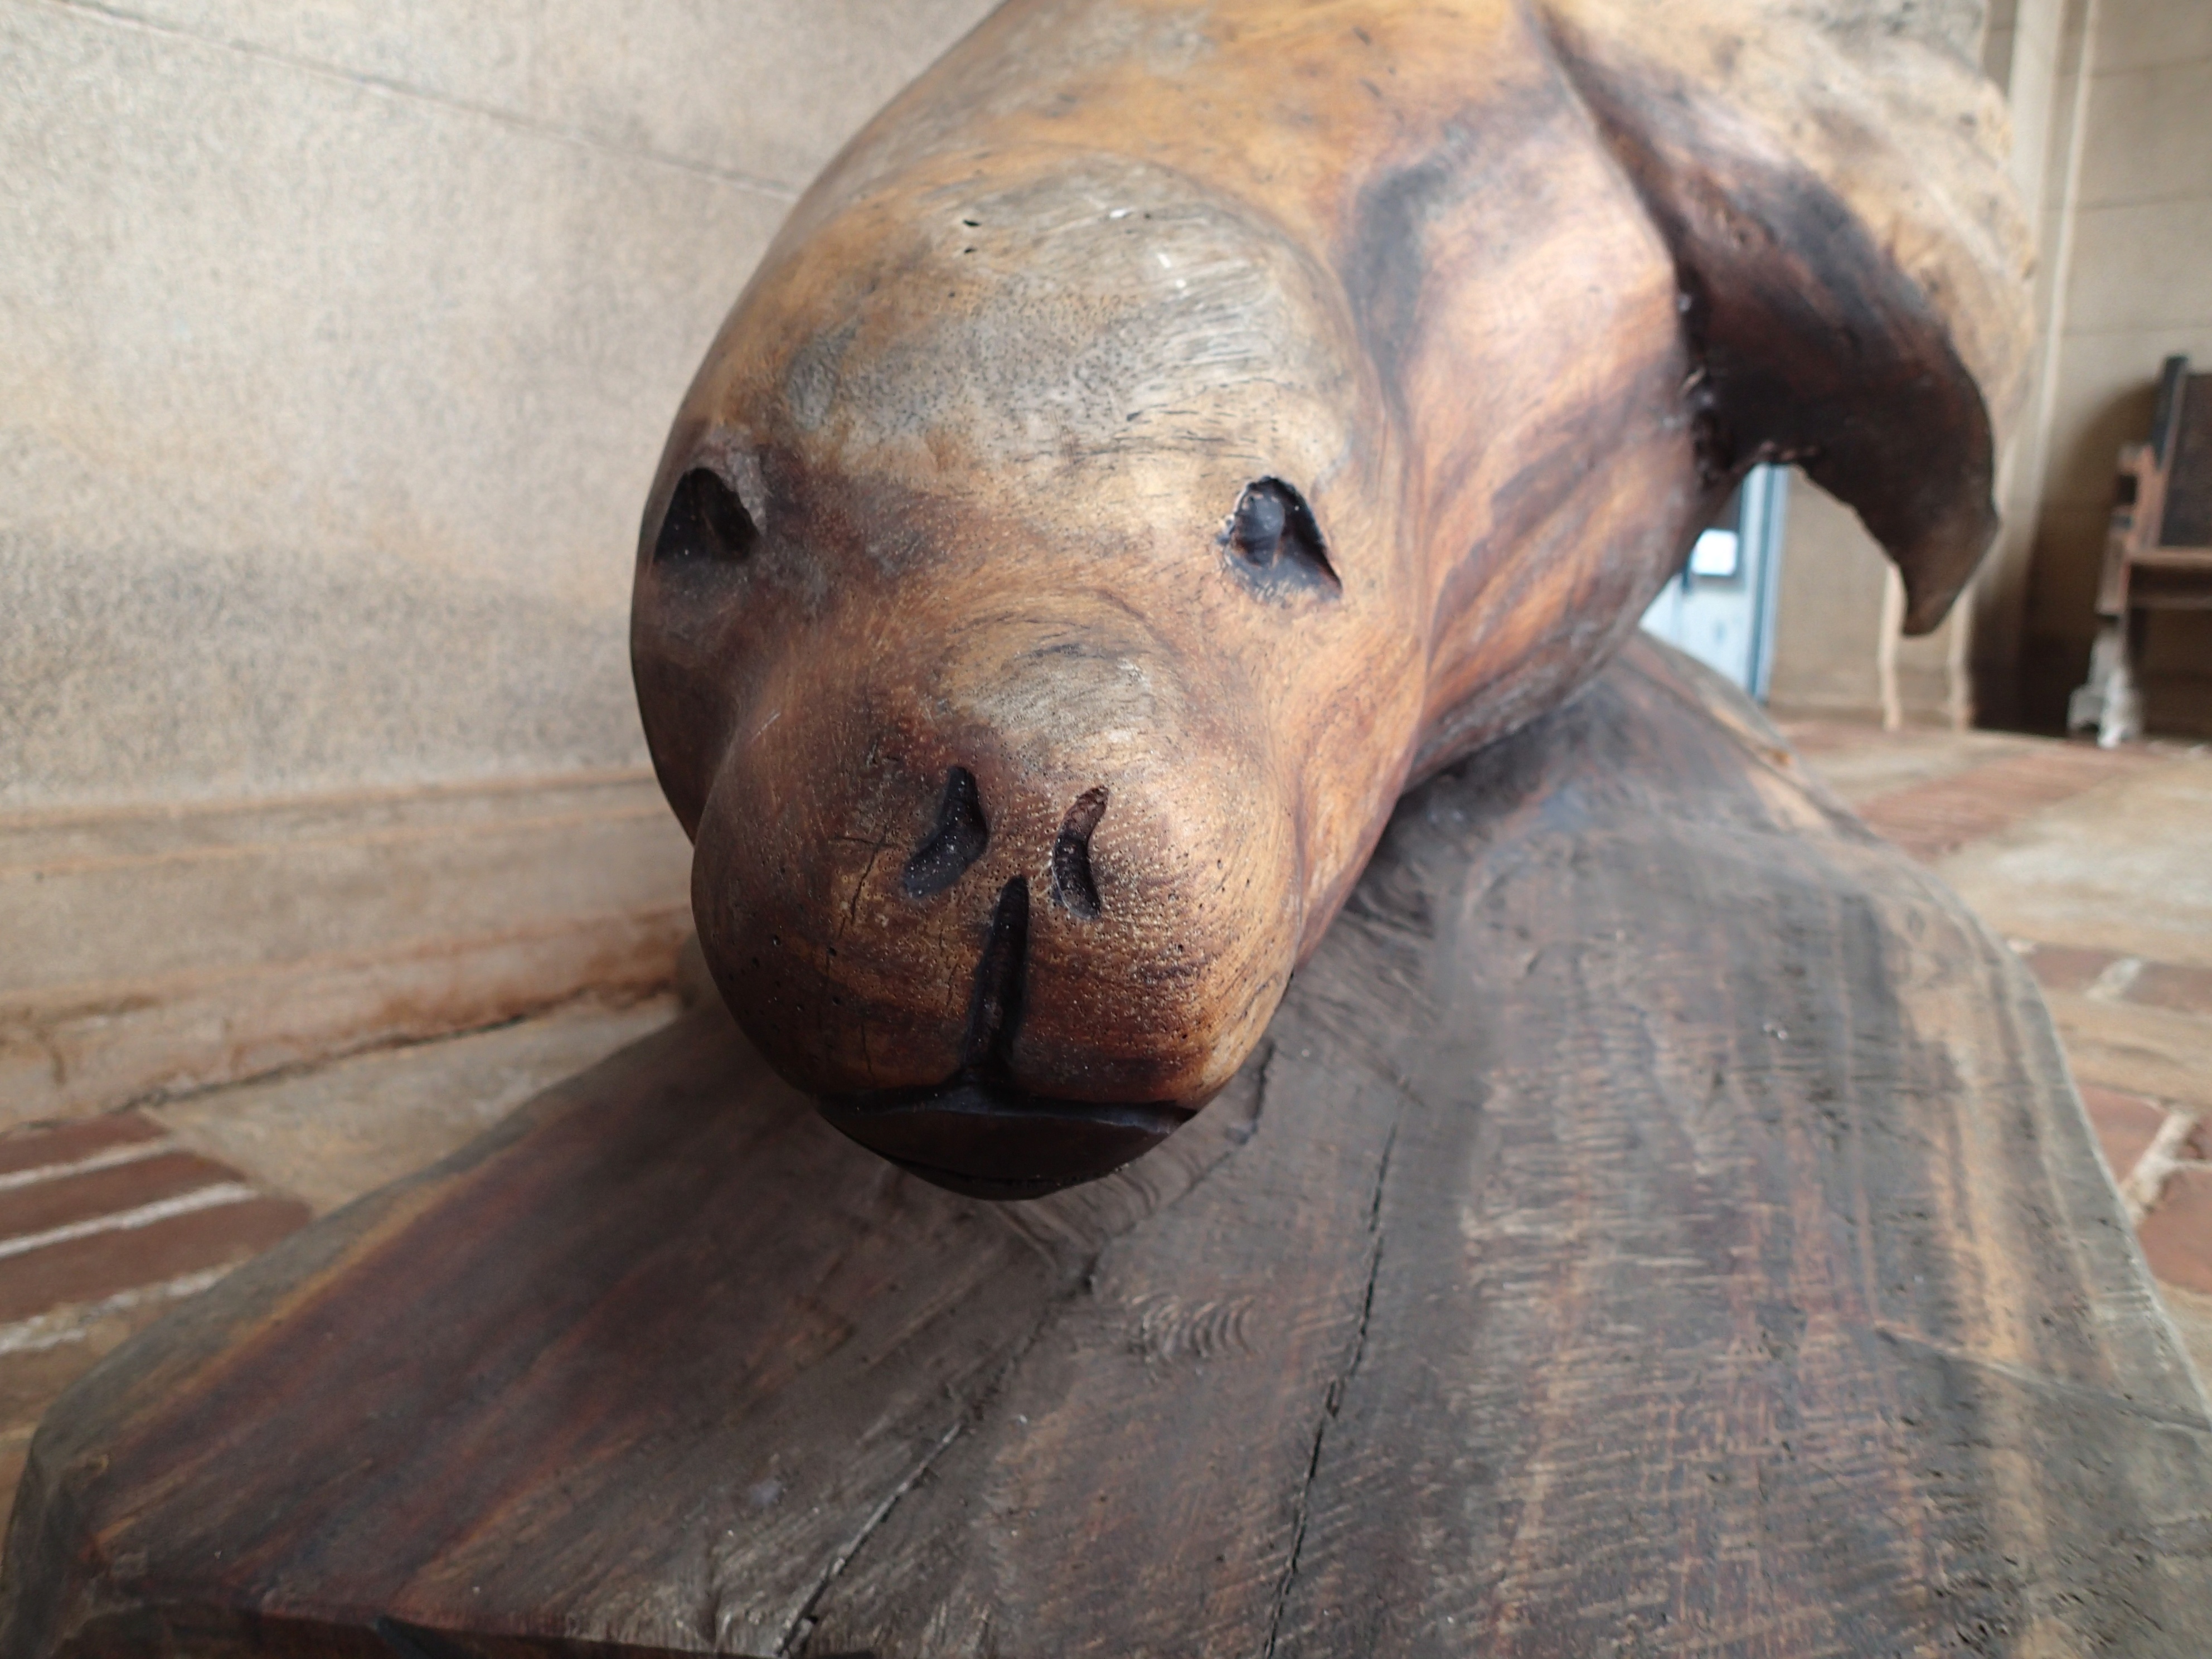
wood, mammal, sculpture, art, seals, carving, hippopotamus